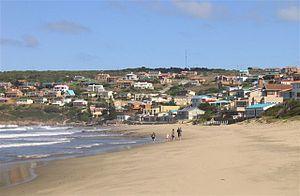
Vleesbaai est une station balnéaire d'Afrique du Sud située dans la province du Cap-Occidental.